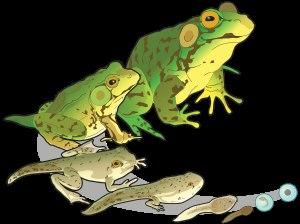
Les anoures, Anura, sont un ordre d'amphibiens. C'est un groupe, diversifié et principalement carnivore, d'amphibiens sans queue comportant notamment des grenouilles et des crapauds. Le plus ancien fossile de « proto-grenouille » a été daté du début du Trias à Madagascar, mais la datation moléculaire suggère que leur origine pourrait remonter au Permien, il y a 265 Ma. Les anoures sont largement distribués dans le monde, des tropiques jusqu'aux régions subarctiques, mais la plus grande concentration d'espèces se trouve dans les forêts tropicales. Il y a environ 4 800 espèces d'anoures recensées, représentant plus de 85 % des espèces d'amphibiens existantes. Il est l'un des cinq ordres de vertébrés les plus diversifiés.